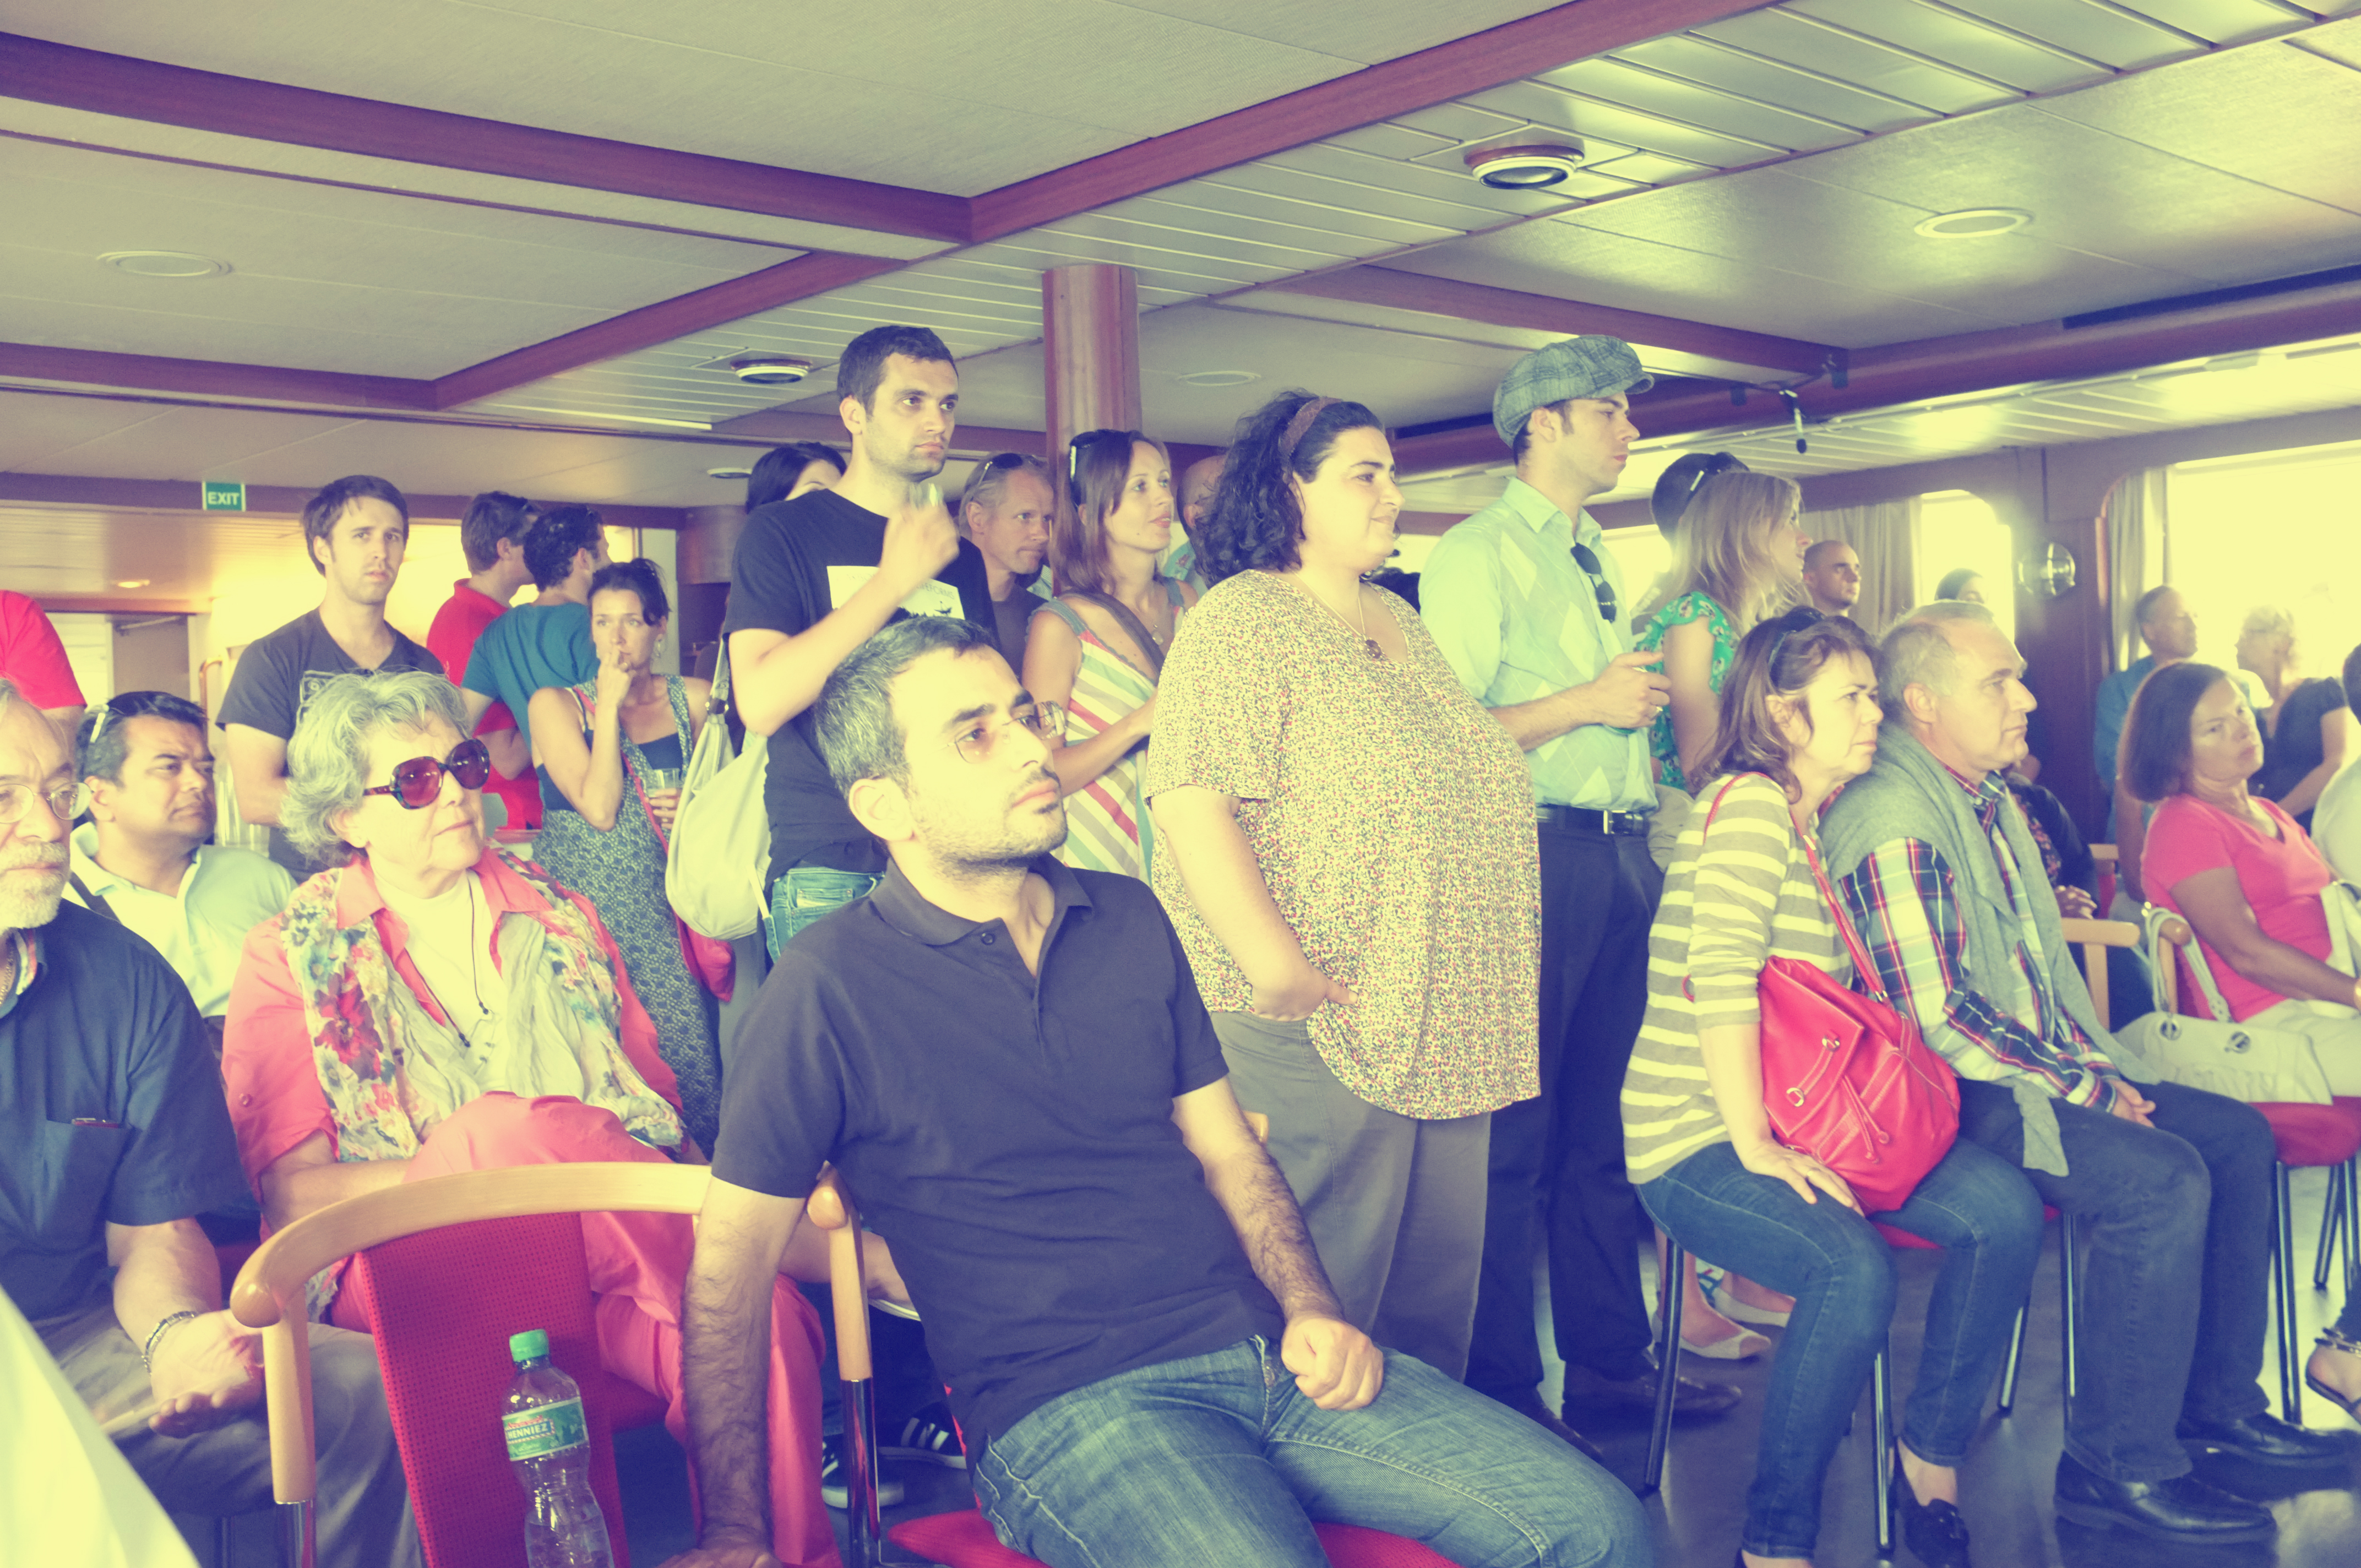
people, boat, street, urban, fujifilm, meal, youth, jazz, 2012, x100, switzerland, fuji, montreux, finepixx100, jazzboat, social group